Aerial Experiment Association

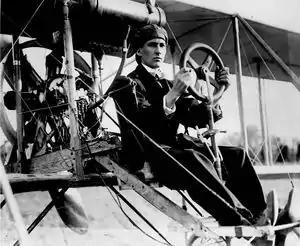
AEA member John Alexander Douglas McCurdy at the controls of an airplane during an aviation 'meet' near Toronto, Ontario, Canada, c. August 1911. The starboard-side of the transverse "shoulder-yoke" hinged structure for aileron control, in the general form of an upper seat support frame, is visible beside the seated pilot.

The Aerial Experiment Association (AEA) was a Canadian-American aeronautical research group formed on 30 September 1907, under the leadership of Dr. Alexander Graham Bell.